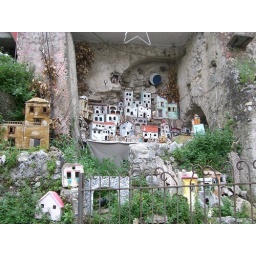
These type of hand made miniature villages built inside the mountain are seen all over the Amalfi coast